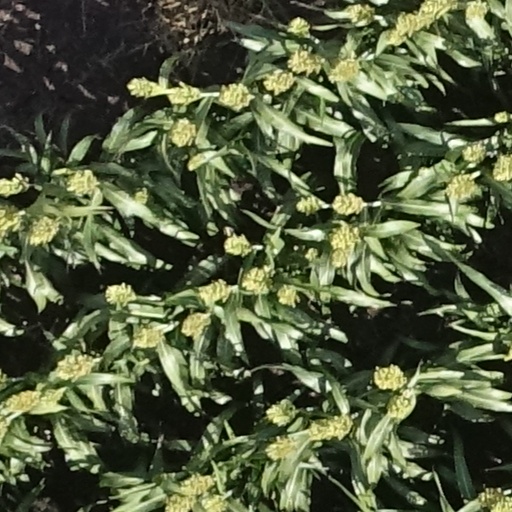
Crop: sorghum